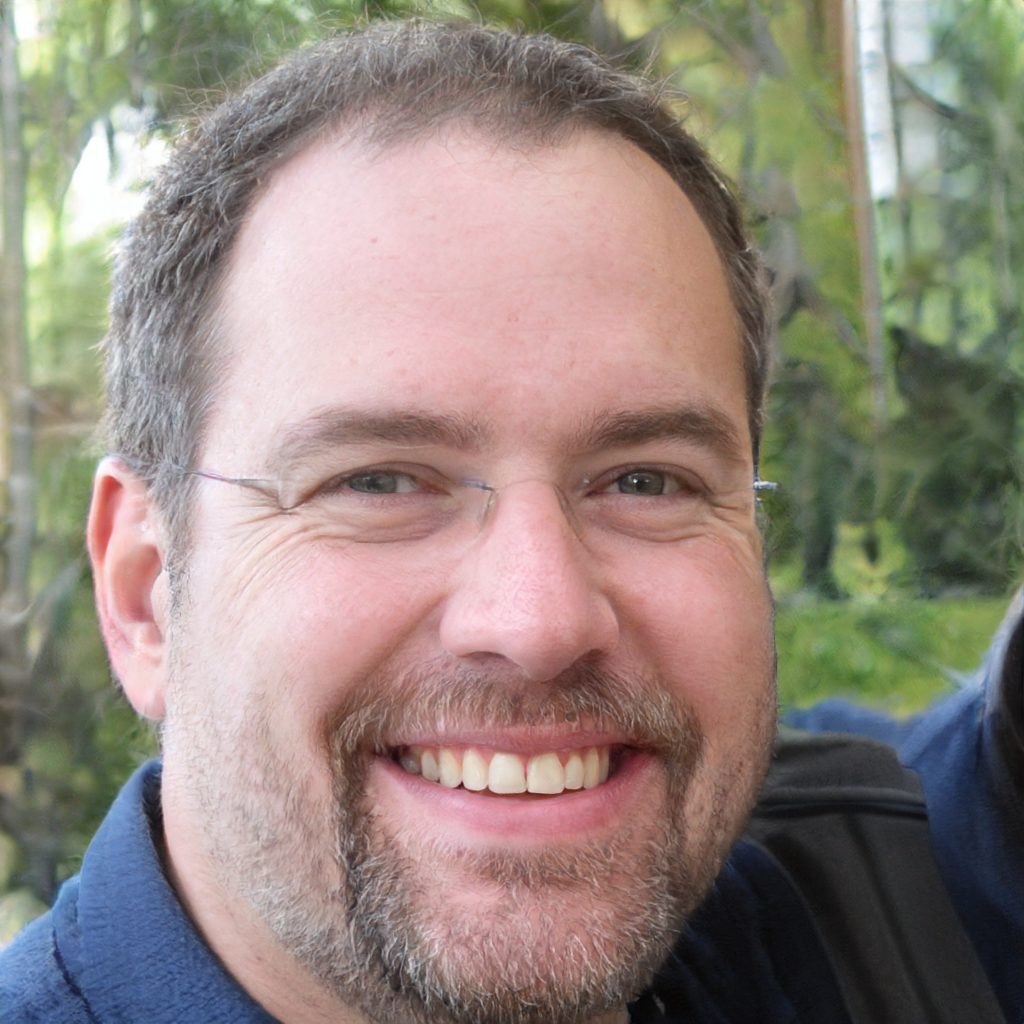
Portrait style: Real Portrait